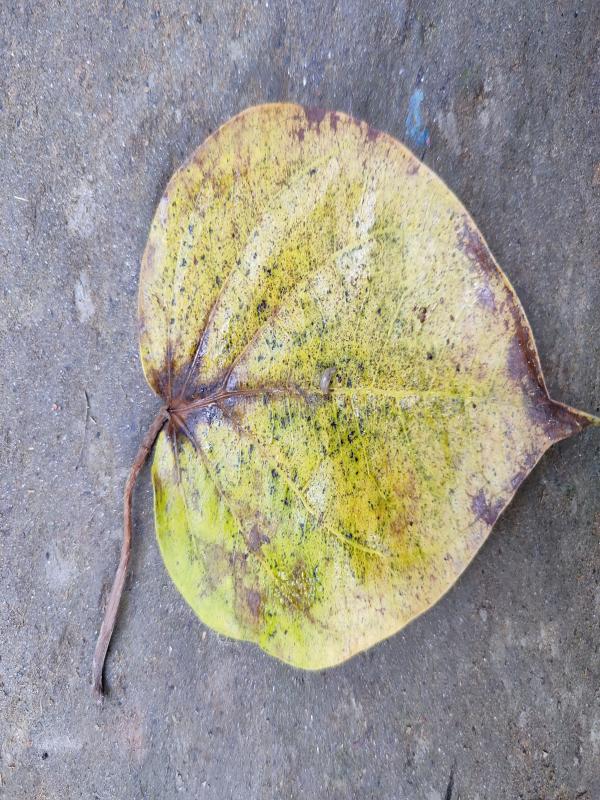
Label: Dried_Leaf